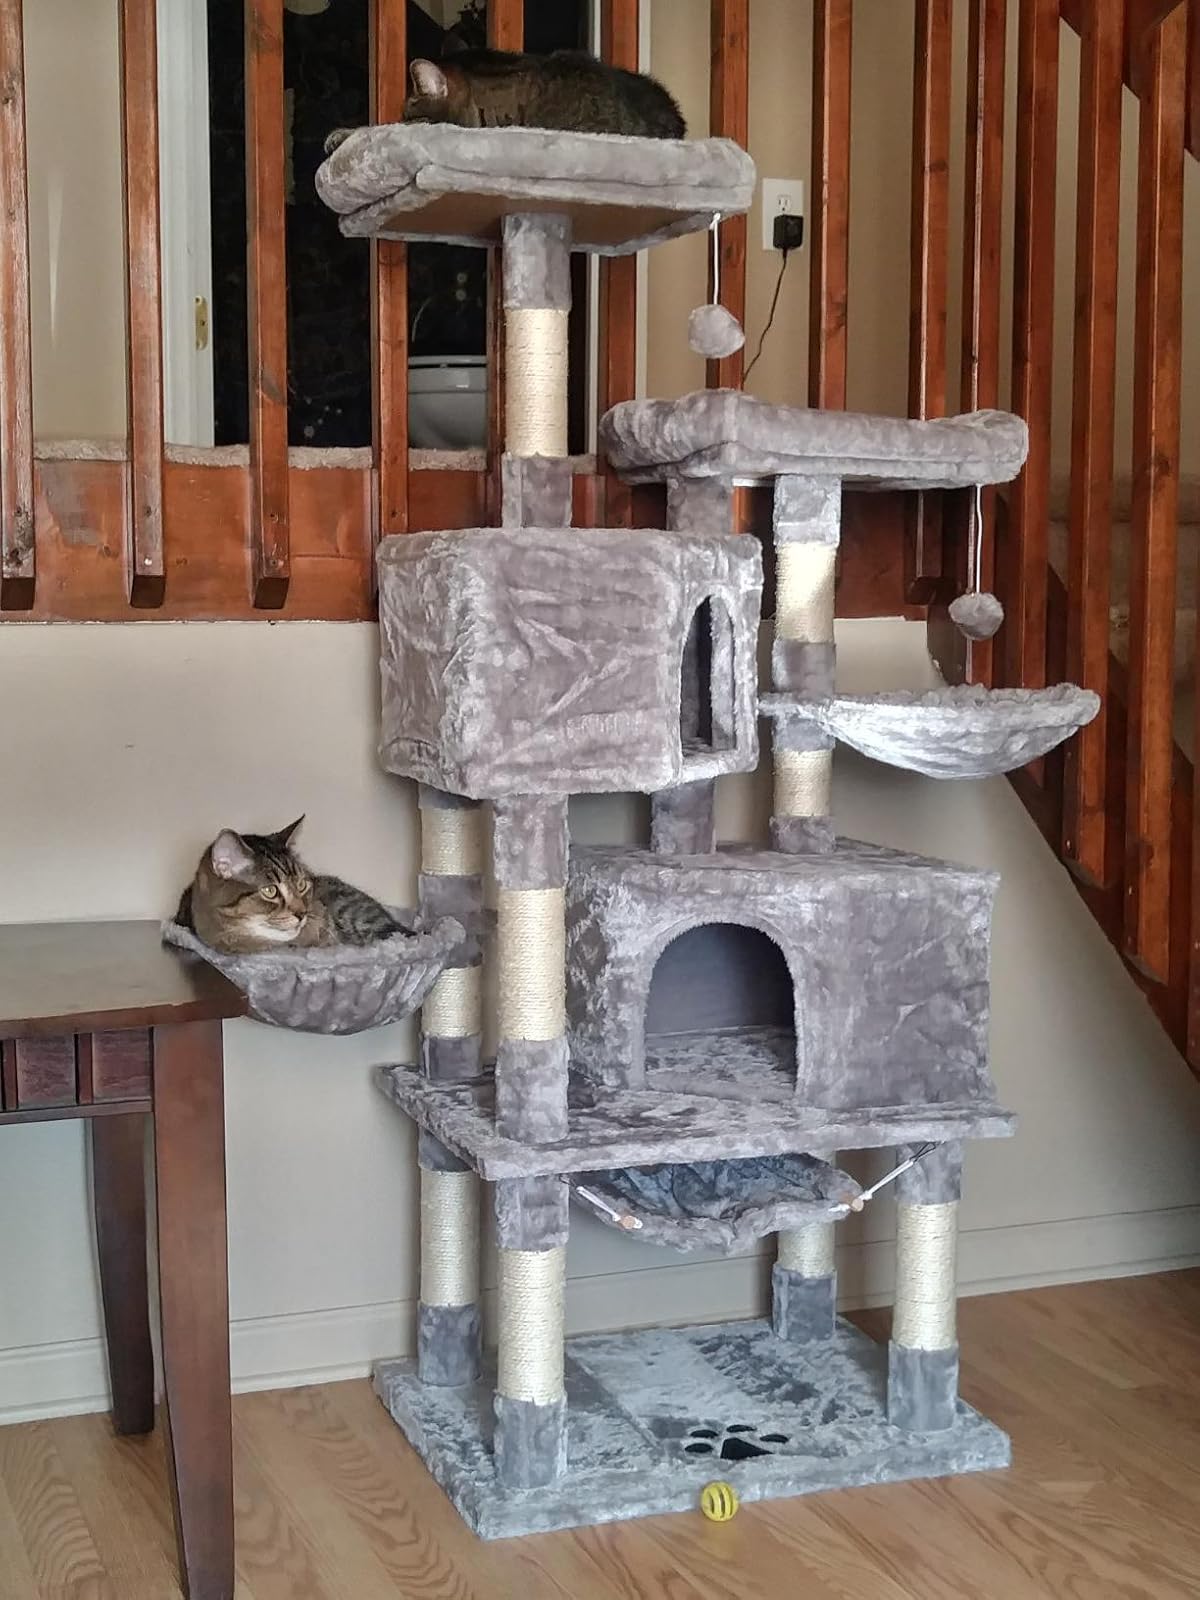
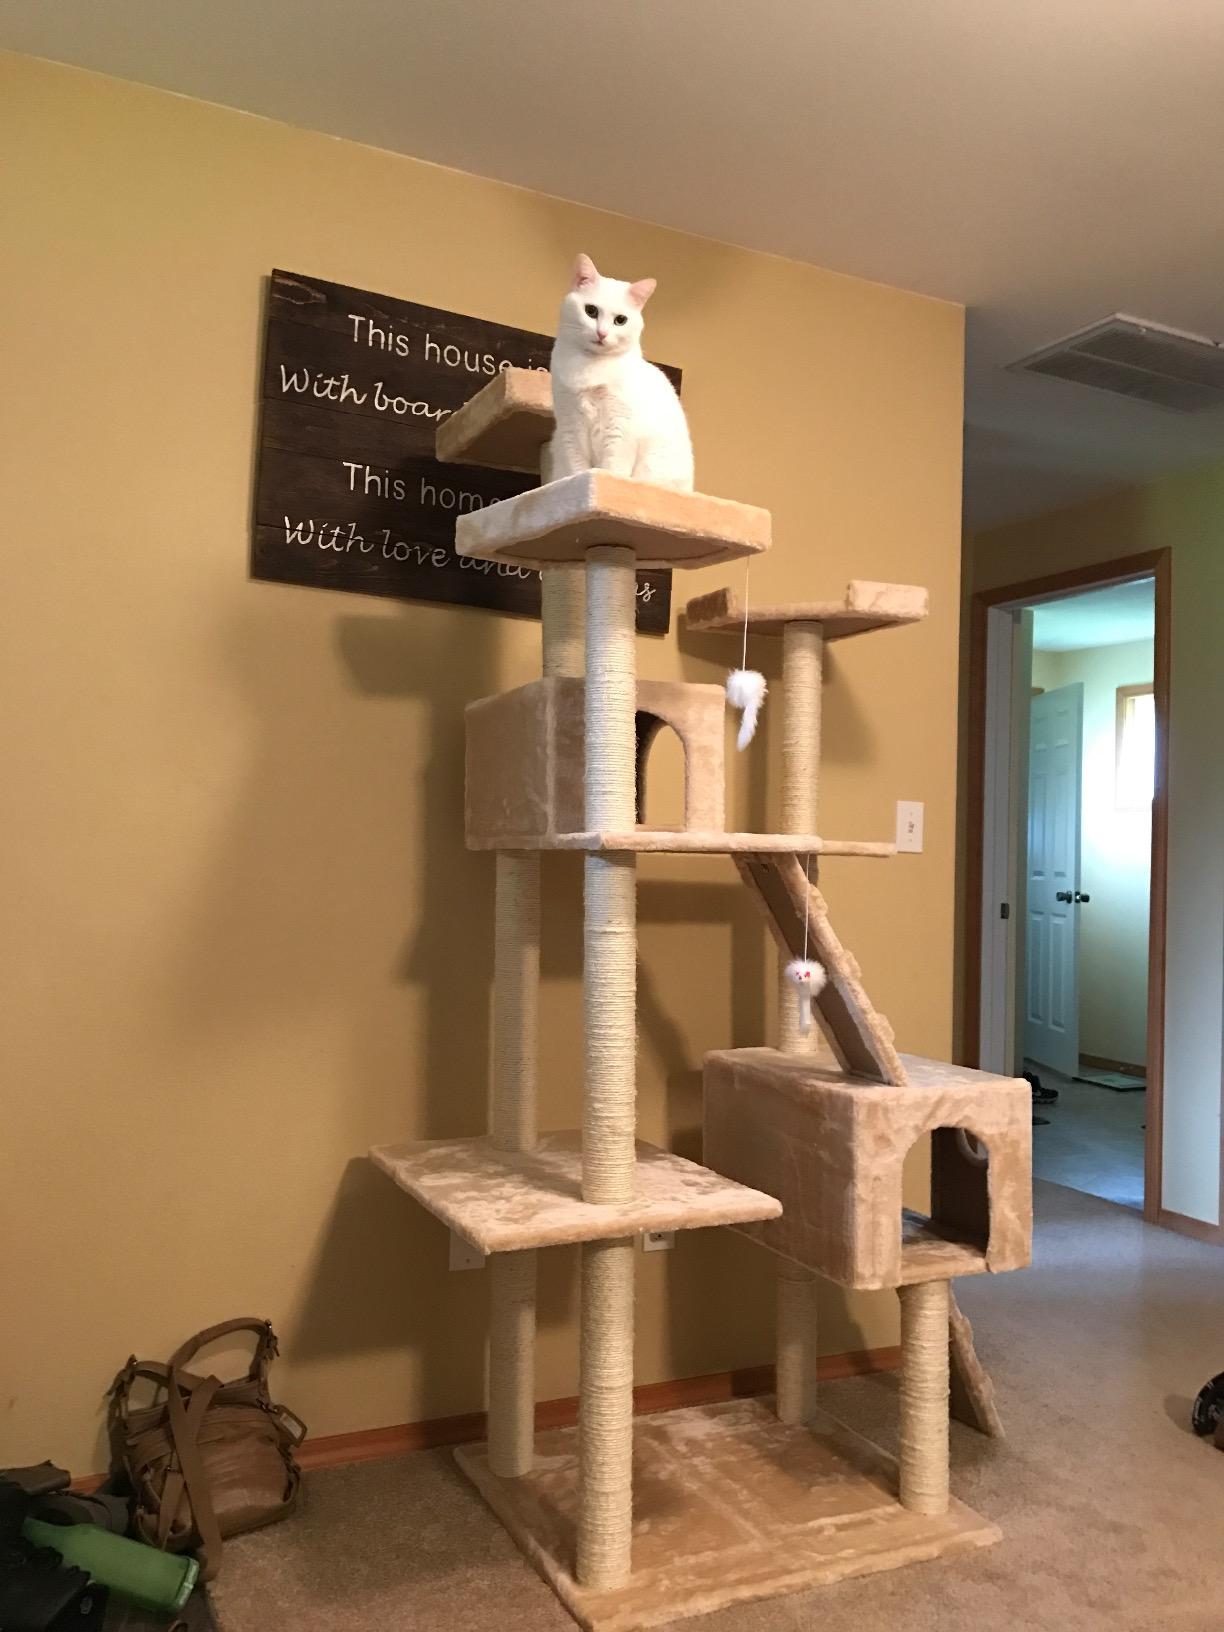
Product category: items_cat tree
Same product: no